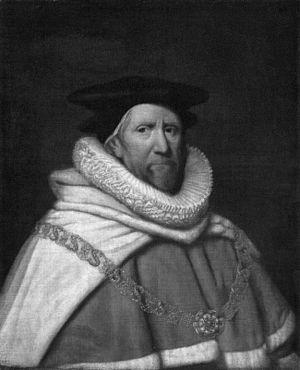
Edward Brabazon, 1ᵉʳ baron Ardee est un pair Anglo-Irlandais.